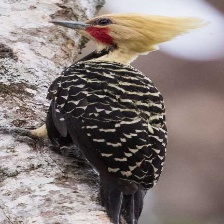
Species: BLONDE CRESTED WOODPECKER
Scientific name: CELEUS FLAVESCENS